The Little Man (2015 film)

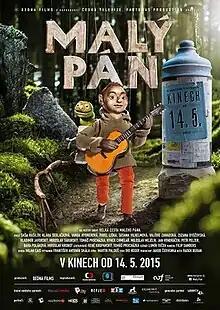

The Little Man is a Czech-Slovak stop-motion animated film directed by Radek Beran. It is based on a book called Velká cesta malého pána (Great Journey of the Little Man).